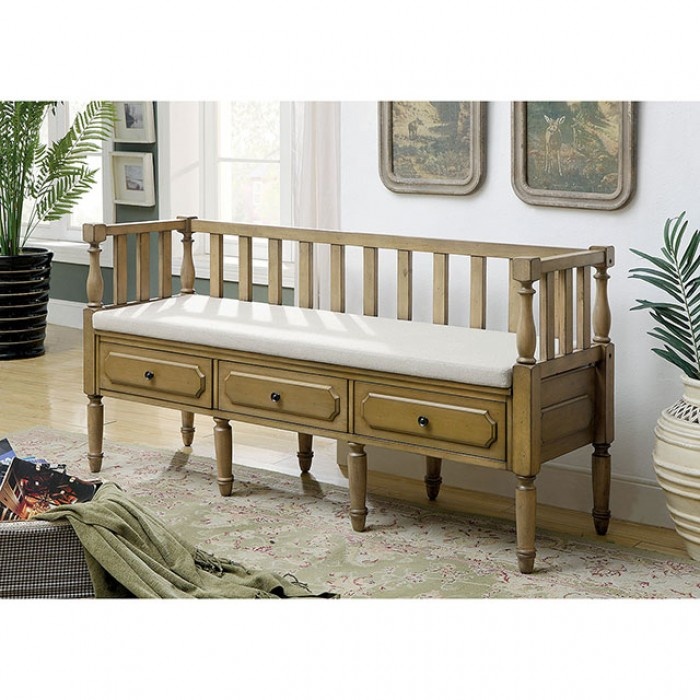
Ballinasloe Benches
Transitional Transitional Style 3 Under-seat Drawers Padded Fabric Seat Solid Wood & Others* Natural Tone
Brand: Furniture of America
Category: Furniture > Benches > Storage & Entryway Benches > Drawer Storage Benches